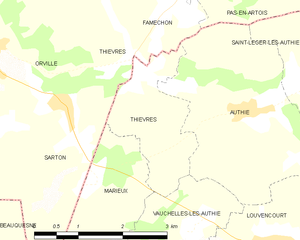
Carte des communes françaises Thièvres
Thièvres est une commune française située dans le département de la Somme, en région Hauts-de-France.